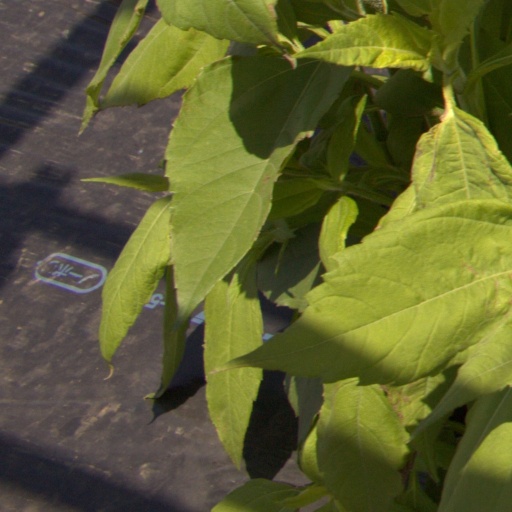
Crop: Jerusalem artichoke